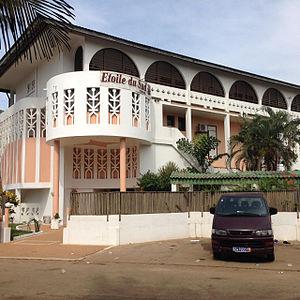
Etoile du sud - Hôtel - Grand Bassam, attaqué par des terroristes 3/2016
Grand-Bassam est une ville historique et une ancienne capitale de la Côte d'Ivoire. Située à 43 kilomètres à l'est d'Abidjan, la localité de Grand-Bassam est le chef-lieu du département de Grand-Bassam dans la région du Sud-Comoé. Le nom de la ville vient l'expression Abouré « Alsam » qui veut dire « Il fait nuit » et de l'expression appolonien « Ba-souan » qui signifie « viens me charger ».